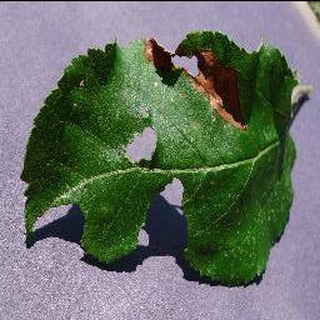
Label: apple_black_rot